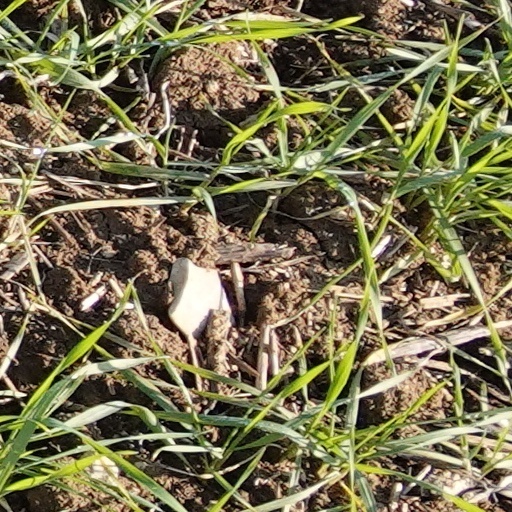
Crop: wheat